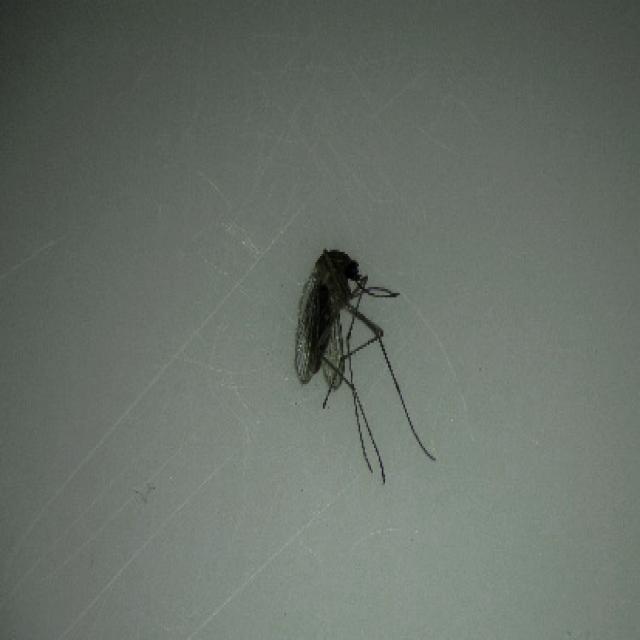
Species: culex_tritaeniorhynchus